Romanisation of Wenzhounese

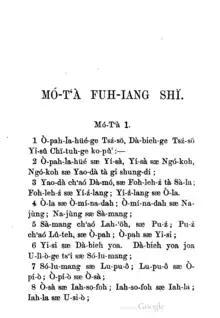
The four Gospels and Acts written in Wenzhounese

In 2004, father-and-son team Shen Kecheng and Shen Jia published the work "Wenzhouhua", which outlines a systematic method for romanising each initial and rhyme of the dialect. Its primary orthographic innovation is its means of expressing the three-way distinction of Wu stops in an orthography that distinguishes only between voiced and unvoiced stops.